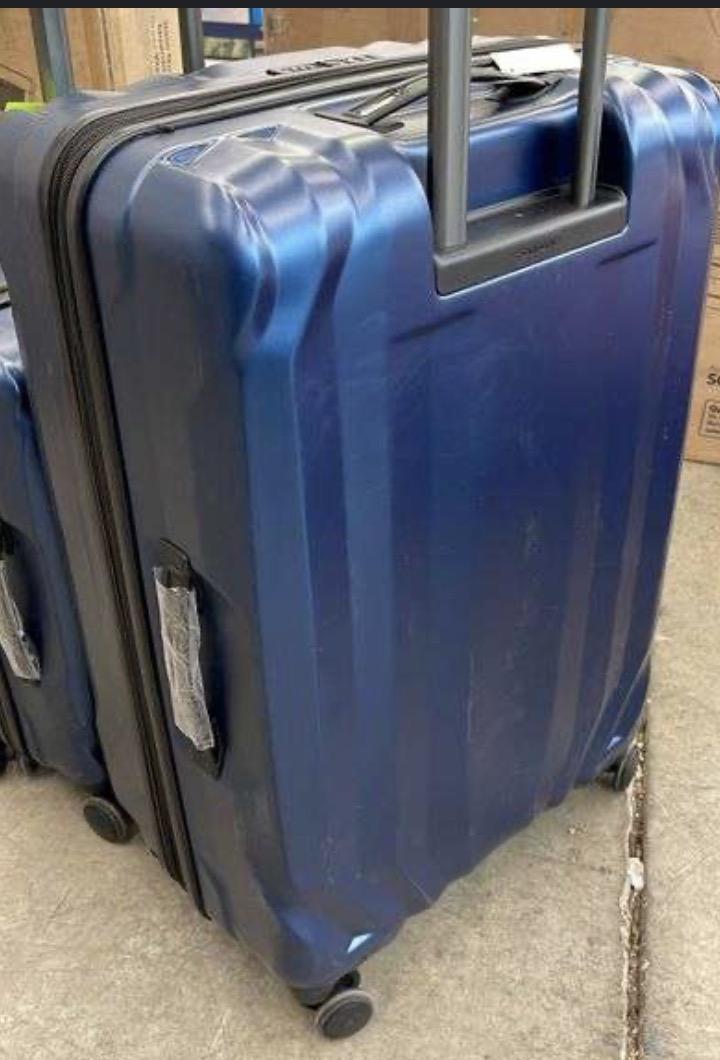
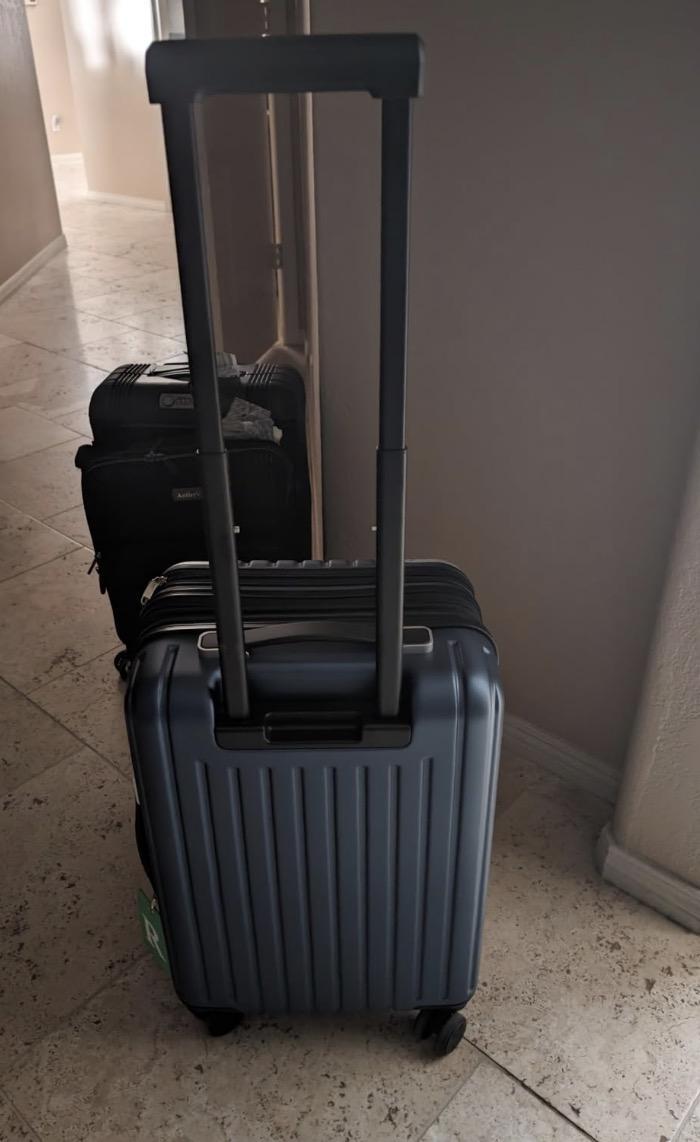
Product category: items_tea
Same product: no